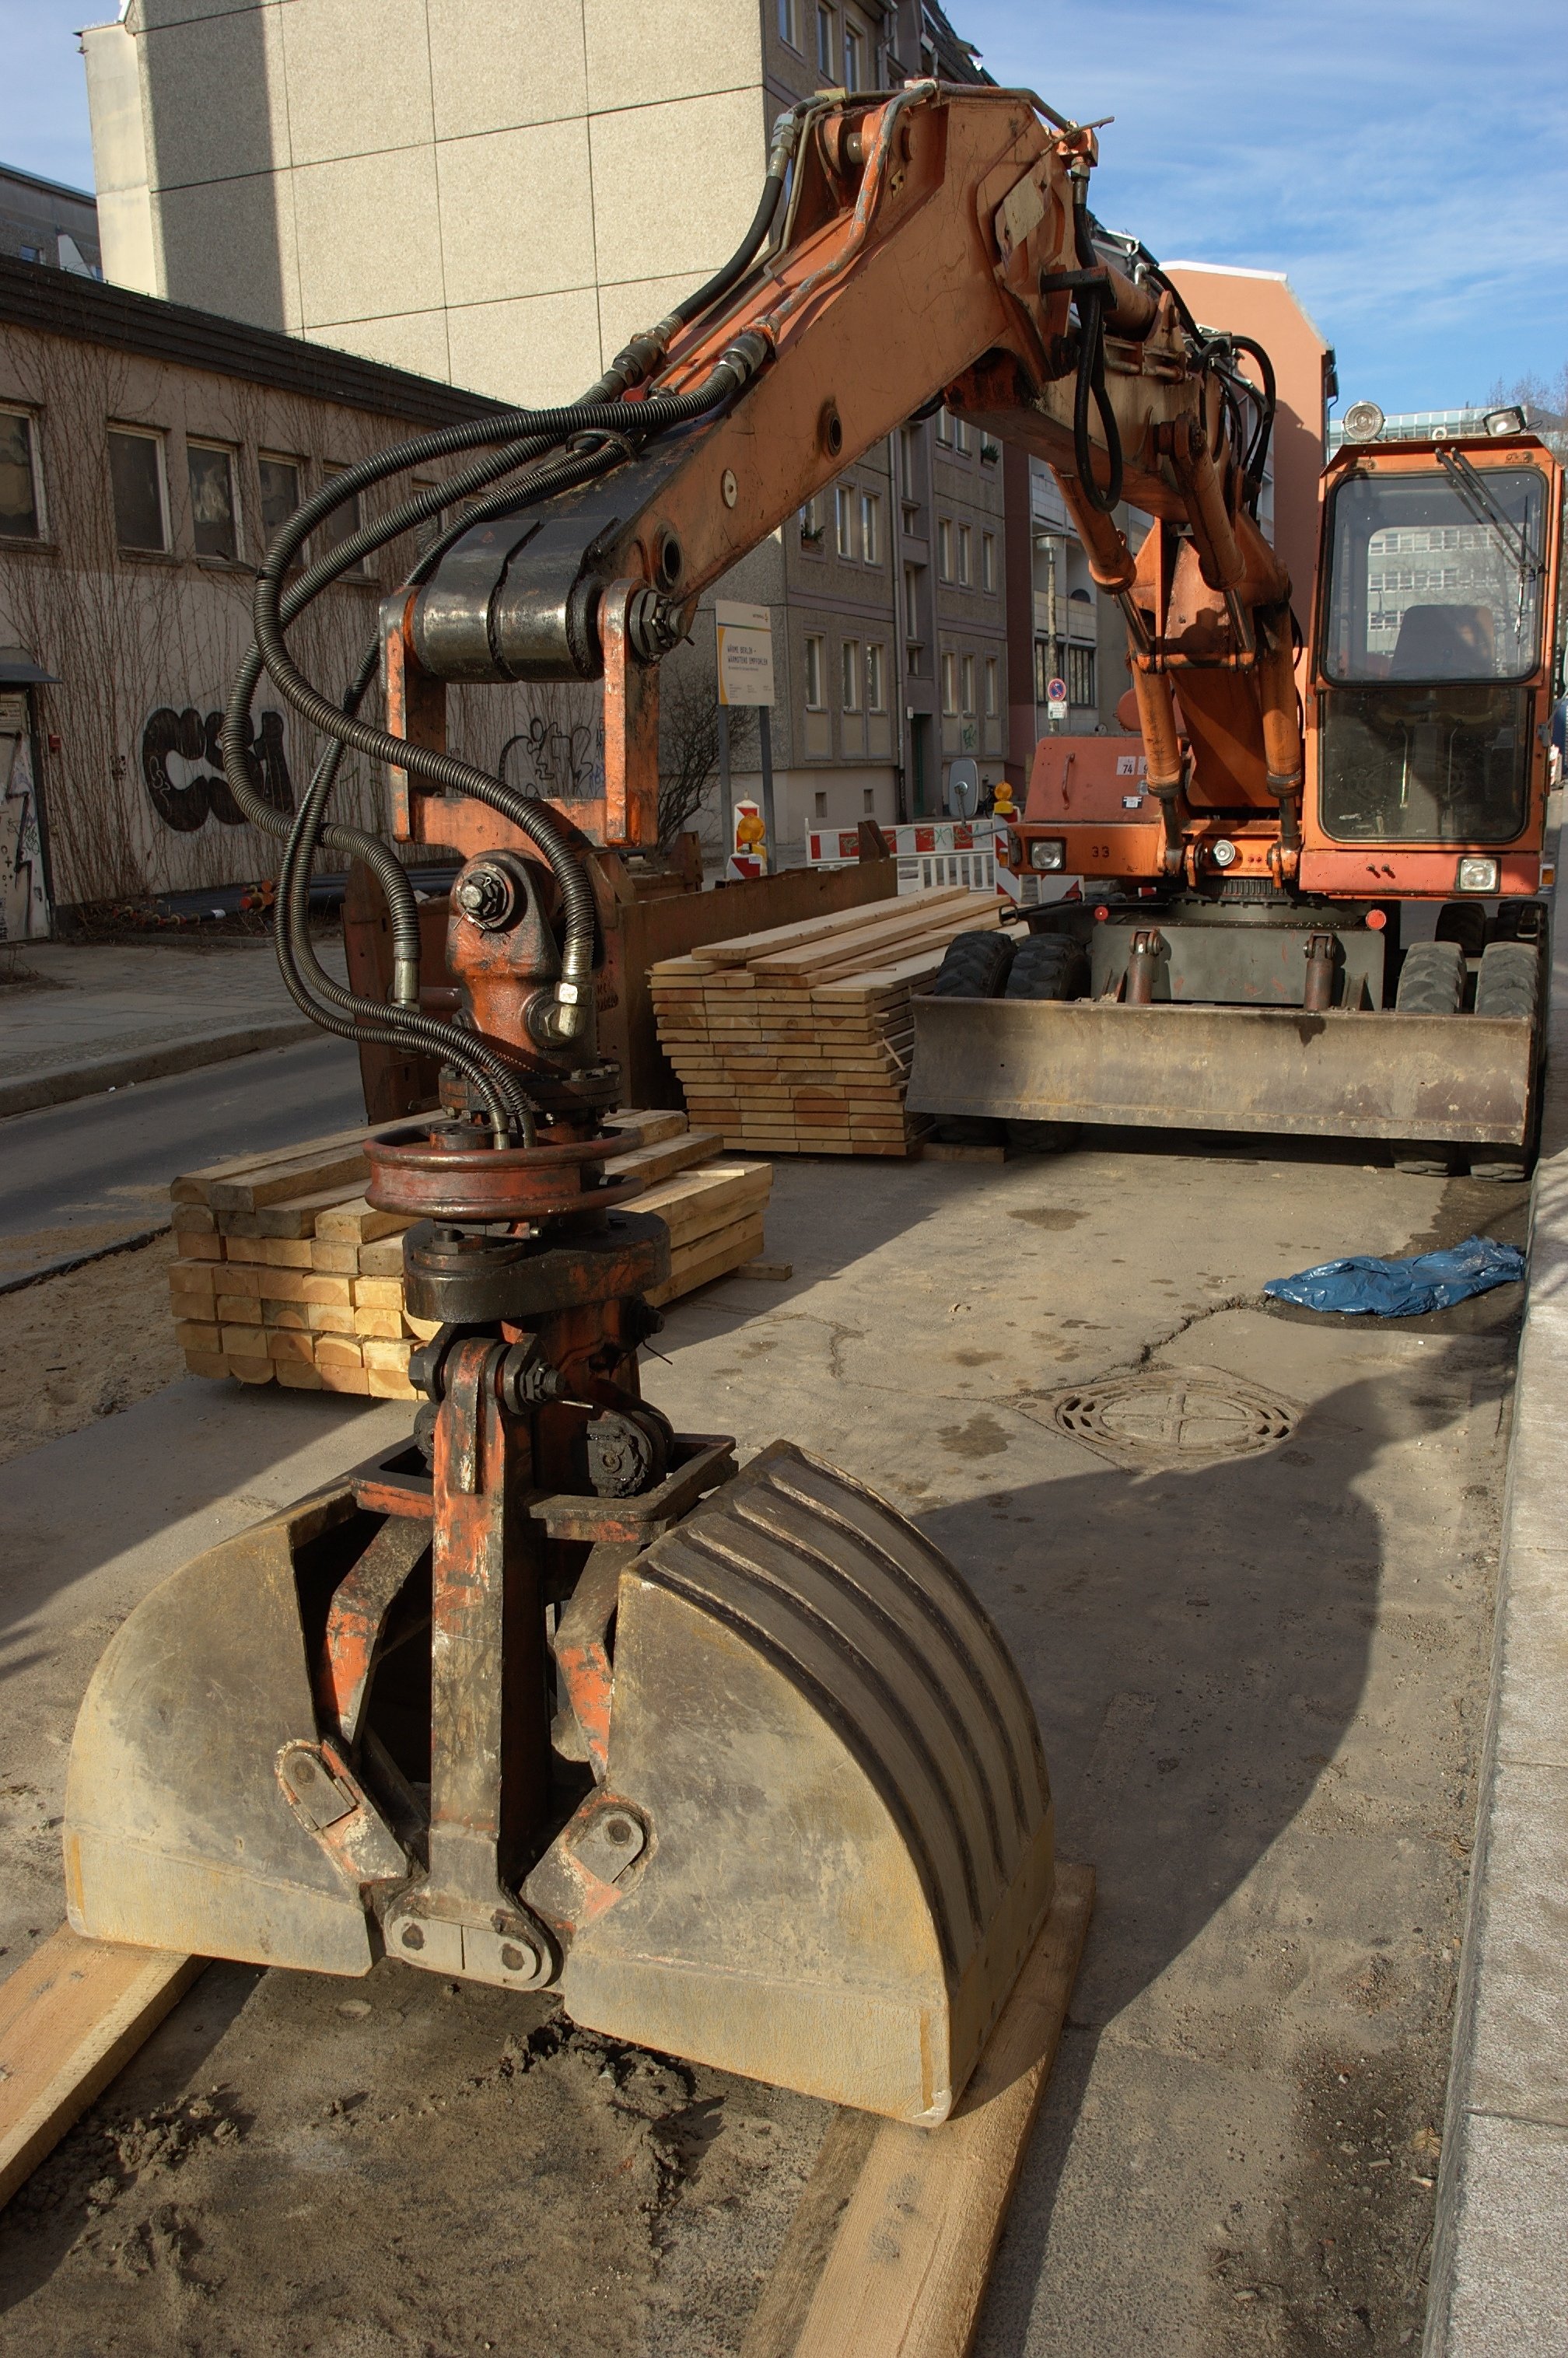
wood, vehicle, sculpture, 2011, rawtherapee, germany, deutschland, berlin, pentax, demolition, 20mm, lenstagged, steffenzahn, k100d, justpentax, iamflickr, cosina, voigtlander, skopar, colorskopar, cv20, colorskopar20mmf35slii, 20mmf35slii, voigtlander20mm, cv2035, skopar20mmf35, cosinavoigtl nder, cosinavoigtl ndercolorskopar20mmf35, voigtl nder20mmf35colorskoparslii, voigtl nder20mmf35, construction equipment